Answer in natural language. How many CounterTops are visible in the scene? Choose between the following options: 0, 2, 4, 3 or 1
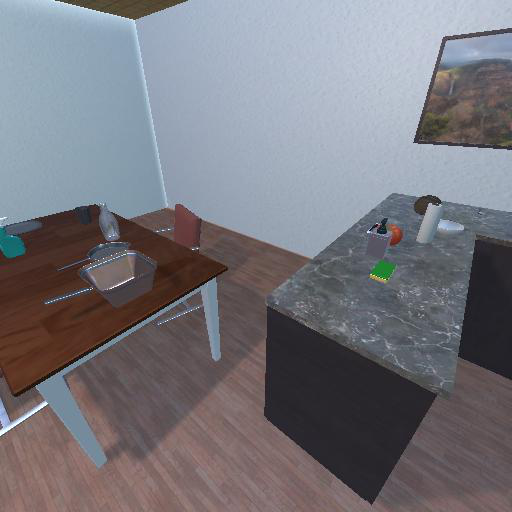
<answer>1</answer>